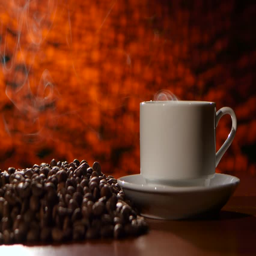
cup on a white saucer of hot coffee on the aroma spreads room